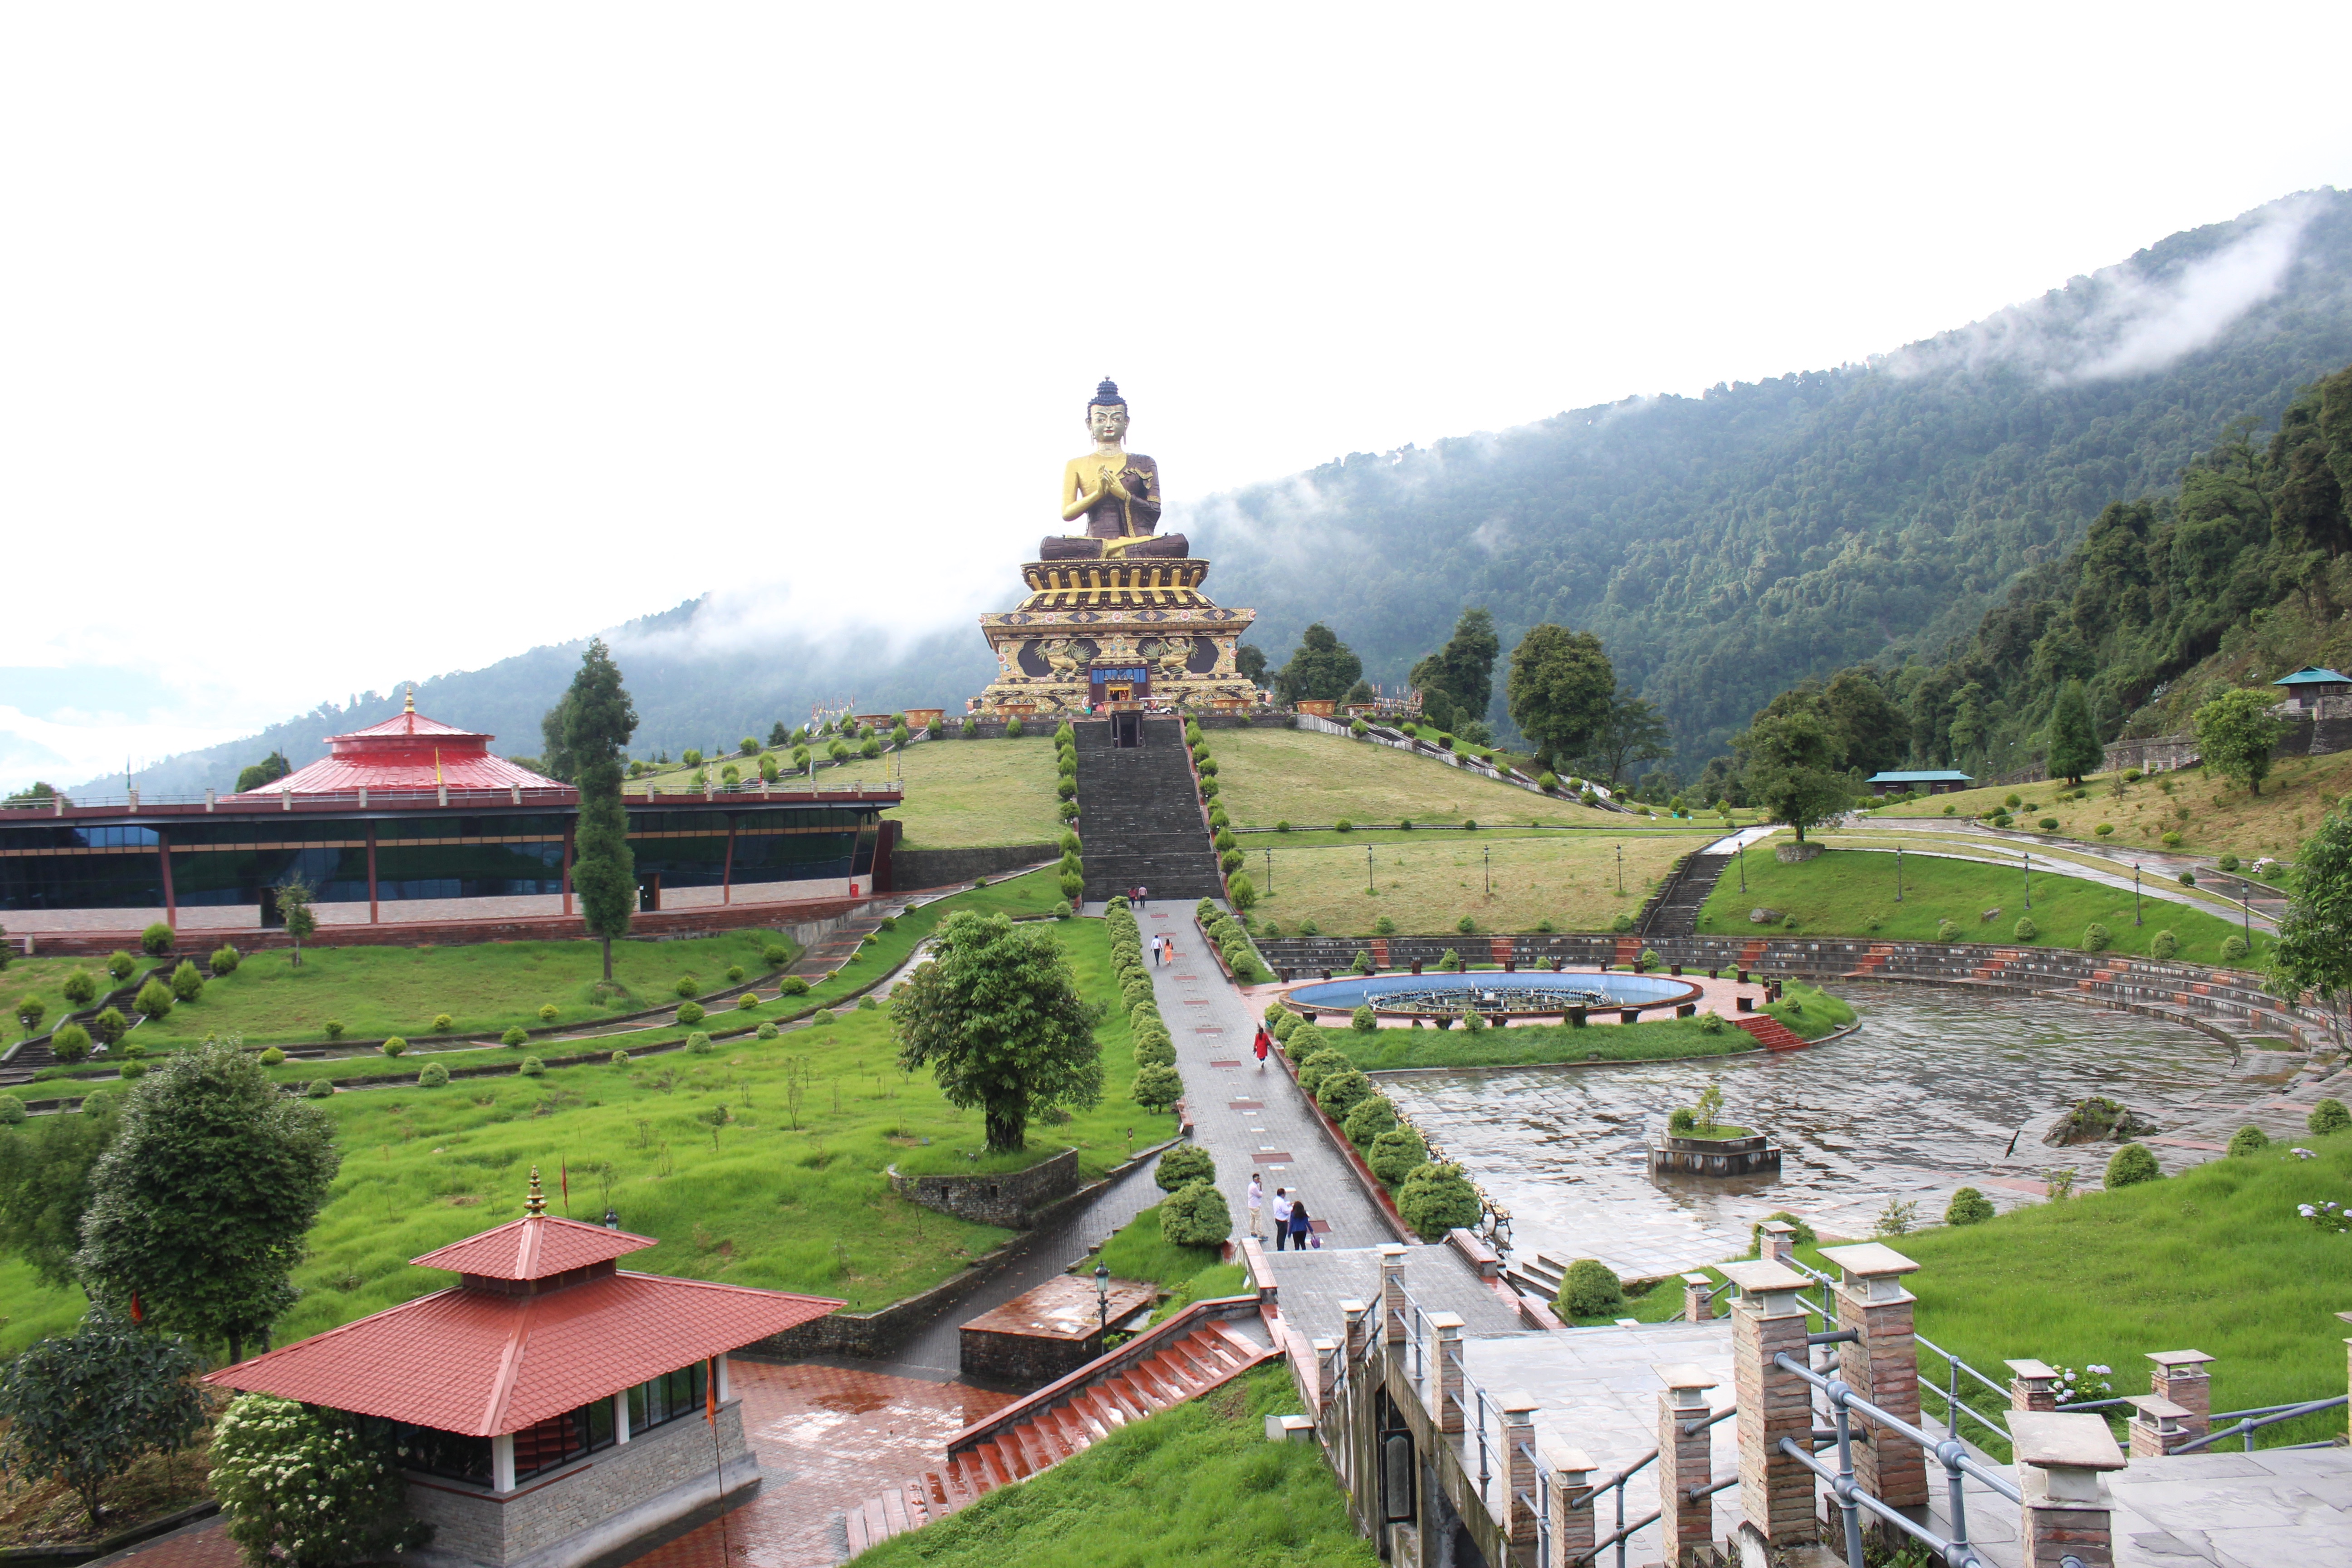
town, palace, village, tower, landmark, tourism, place of worship, temple, monastery, shrine, pagoda, tours, unesco world heritage site, historic site